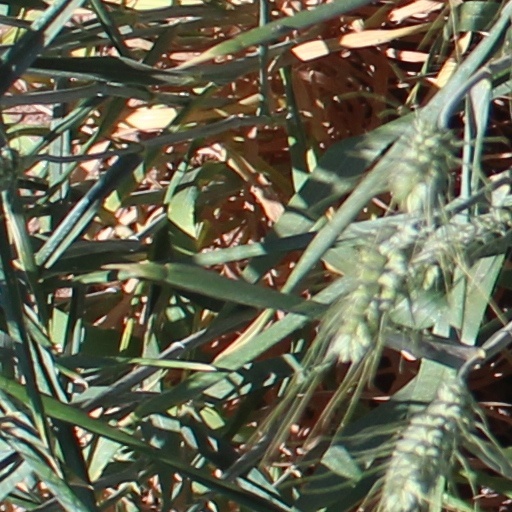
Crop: wheat